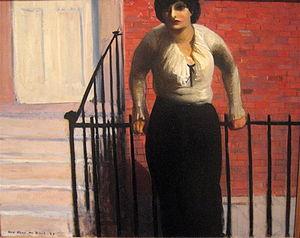
Guy Pène du Bois, né le 4 janvier 1884 à Brooklyn et mort le 18 juillet 1958 à Boston, est un peintre, critique d’art et éducateur américain.